Rarohenga

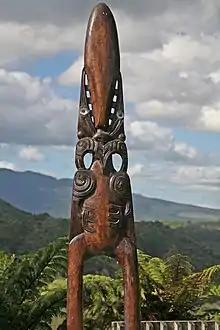
Tribal woodcarving in Waimangu Volcanic Valley, New Zealand in 2009.

Like the tā moko, the art of weaving was another artistic gift received from Rarohenga. This gift came in the form of a cloak called 'Te Rangi-Hau-Papa'. Its original creator was Hine-rau-wharangi (the daughter of Hine-nui-te-po and Tāne), who would provide the pattern to Niwareka, who would then create it for humanity. The cloak itself was developed primarily as a replacement and "consummation of Mataora's acceptance of tattoo from the underworld" to substitute the now obsolete artform of the painted 'tā moko' in the human world. Ornamental patterns and finger-twinning were also acquired from Mataora's time in Rarohenga, and would too circulate heavily into Māori culture, art, and design.